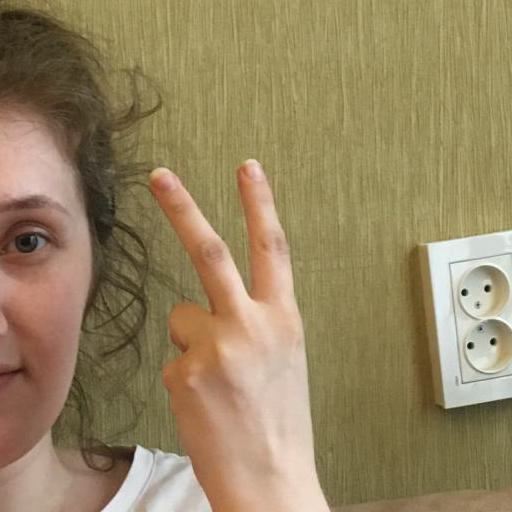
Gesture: peace_inverted